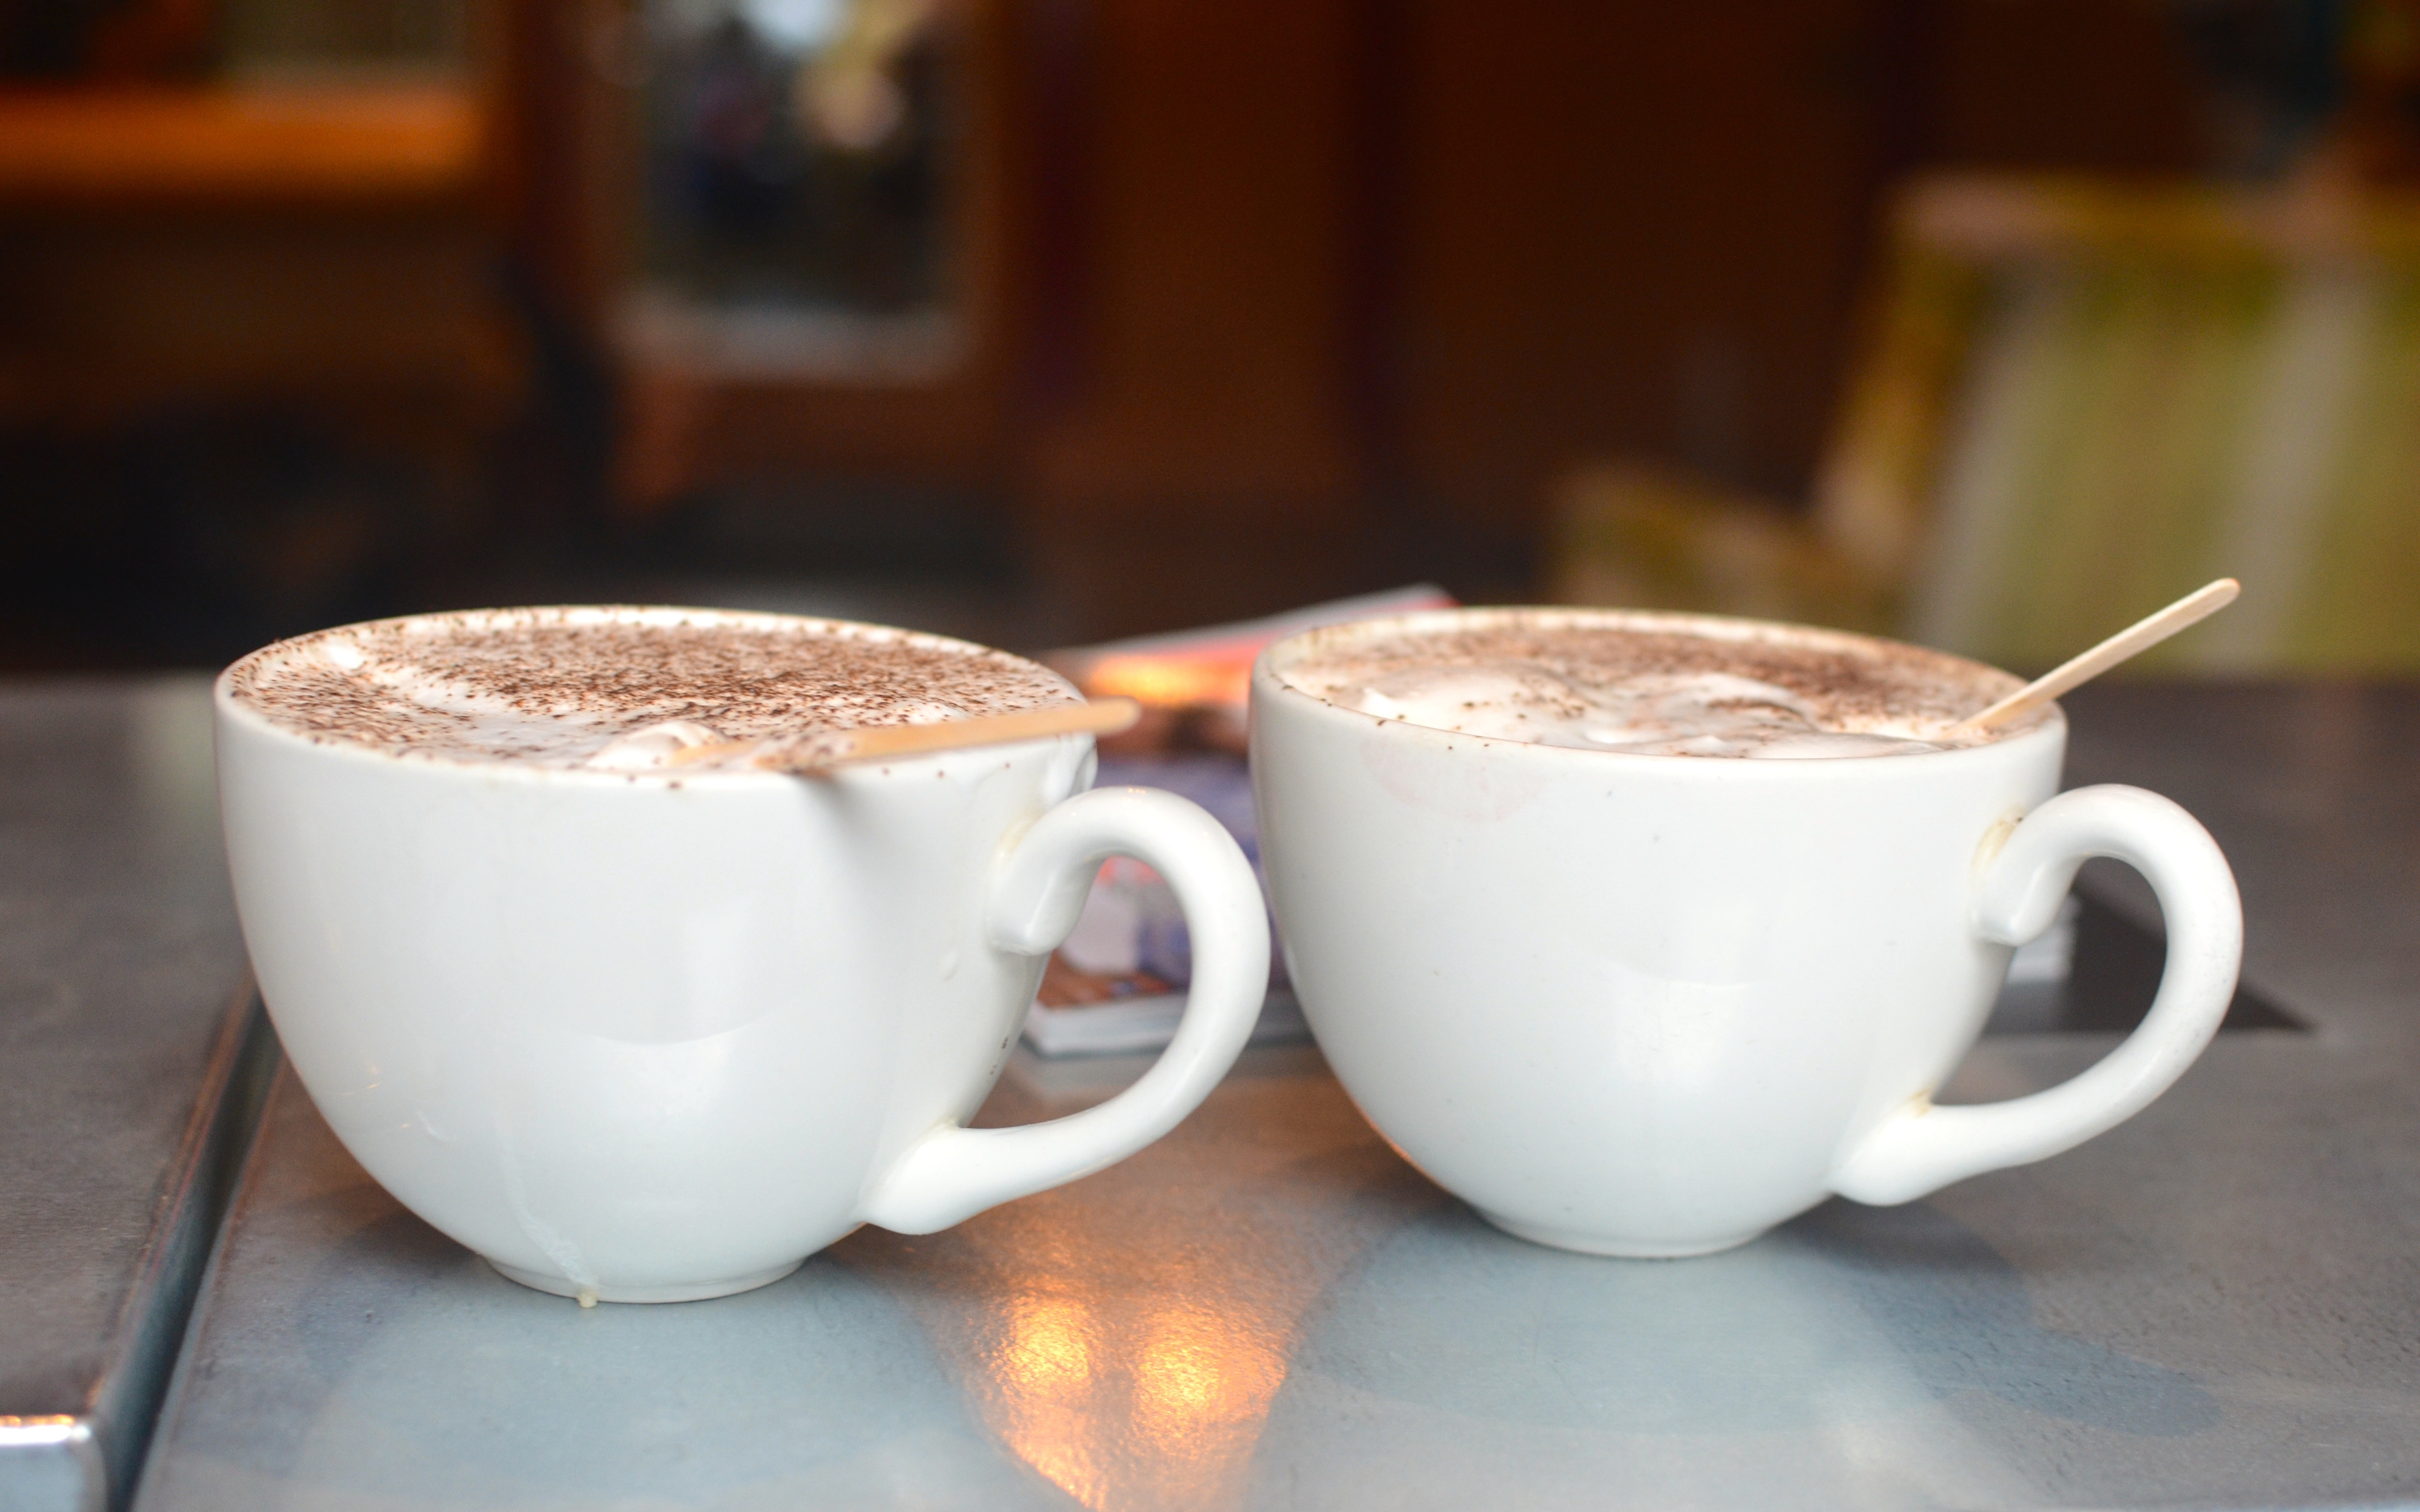
coffee, cup, latte, hot chocolate, cappuccino, drink, espresso, coffee cup, caffeine, flavor, caf au lait, cortado, caff macchiato, coffee milk, salep, mocaccino